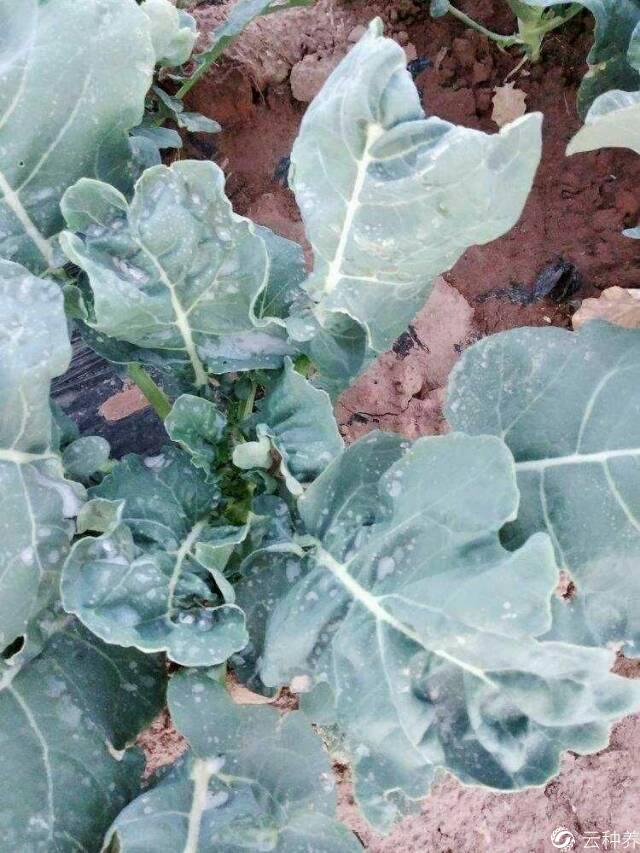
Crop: unknown
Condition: broccoli